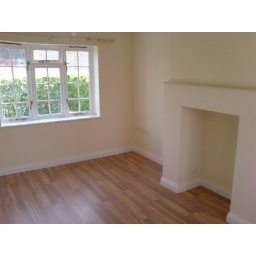
Renovation of a 2 bed house in Potterhaworth